Alain Cuny

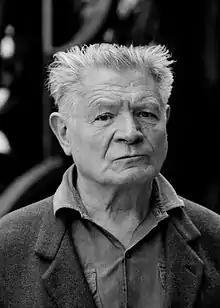
Cuny in 1979

René Xavier Marie Alain Cuny (12 July 1908 – 16 May 1994) was a French actor of stage and screen. He was closely linked with the works of Paul Claudel and Antonin Artaud, and for his performances for the Théâtre national populaire and Odéon-Théâtre de France.